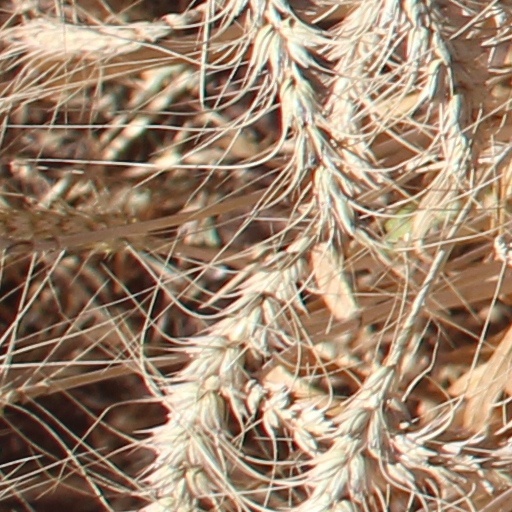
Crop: wheat